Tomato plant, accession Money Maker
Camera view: tilt-top (135 deg); turntable rotation: 120 degrees
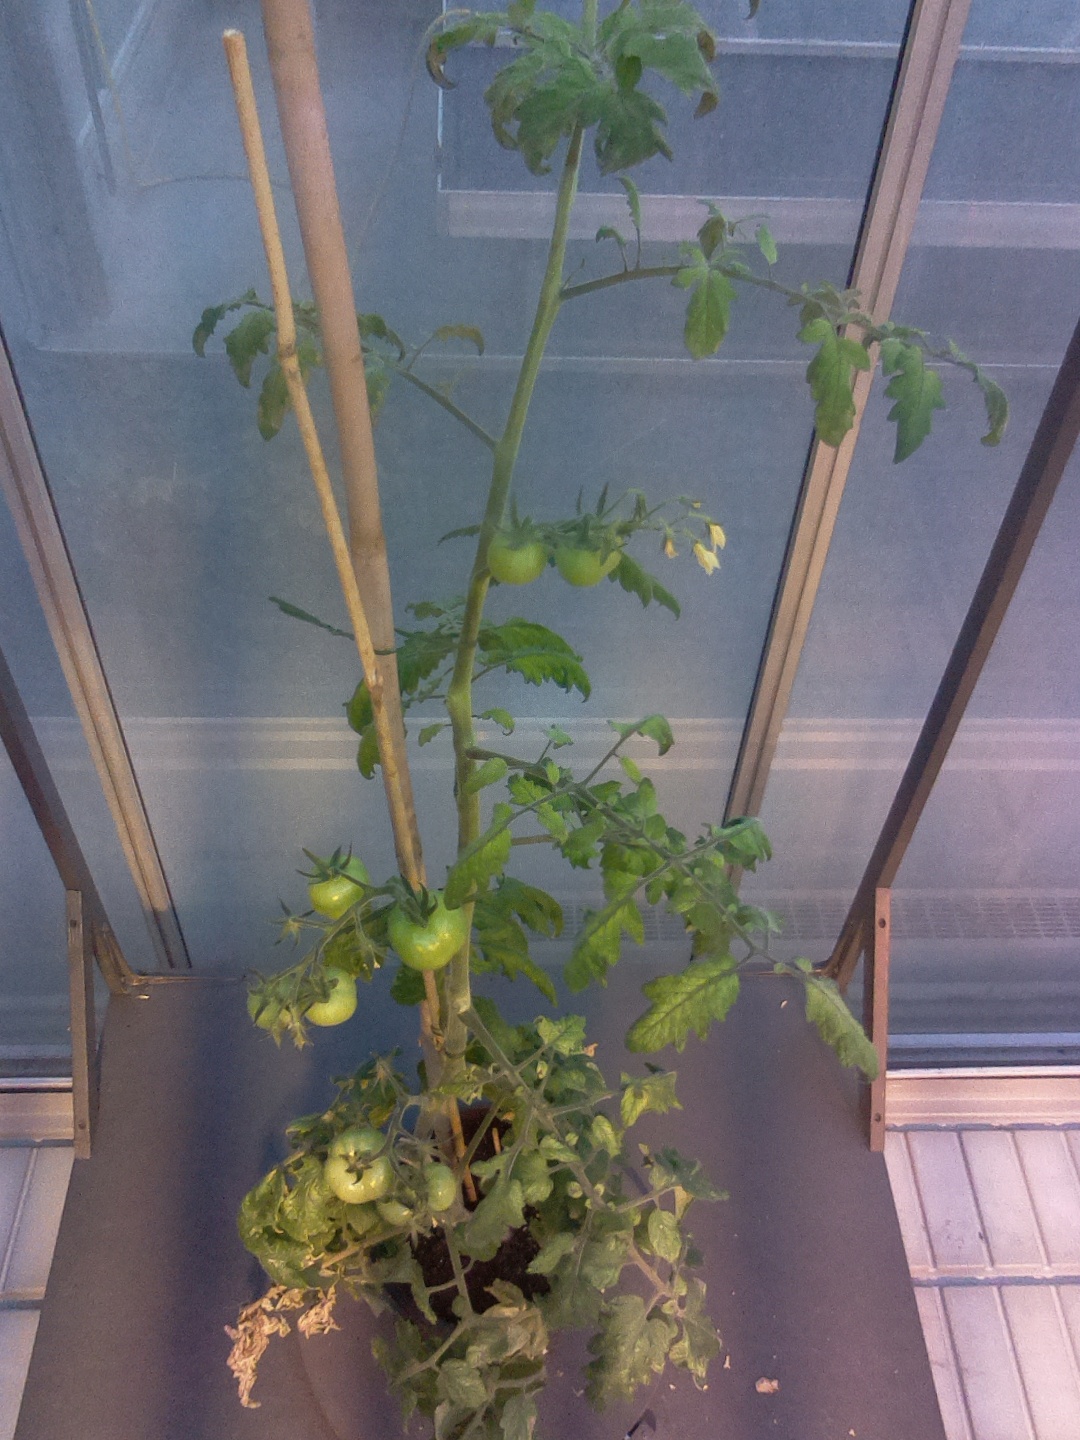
BBCH growth stage 77: 70%-80% of final fruit size